Delta Cephei

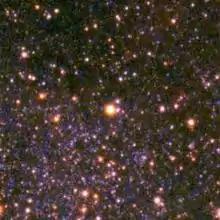
Image of Delta Cephei, in the center

Delta Cephei was discovered to be variable by John Goodricke during 1784. He describes his first observation on October 19, 1784, followed by a regular series of observations most nights until December 28. Further observations were made during the first half of 1785, the variability was described in a letter dated June 28, 1785, and formally published on January 1, 1786. This was the second variable star of this type, with Eta Aquilae being discovered just a few weeks earlier, on September 10, 1784.